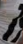
Number: 7